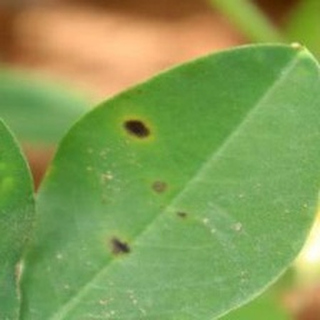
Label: groundnut_early_leaf_spot